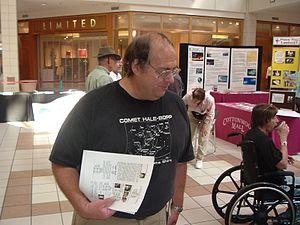
Alan Hale est un astronome américain qui a codécouvert la comète Hale-Bopp en 1995.